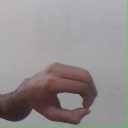
अक्षर: औ